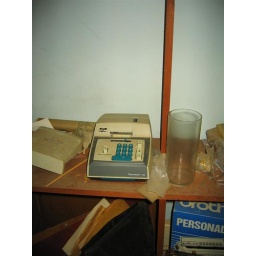
An adding machine on a bookshelf in the library area.